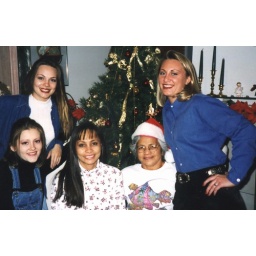
standing oldest grandchild (Brandy) &amp;amp; 4th grandchild Kellisitting: granddaughter-in law Dana (married to 3rd grandchildTeresa (daughter) &amp;amp; Gloria in hat